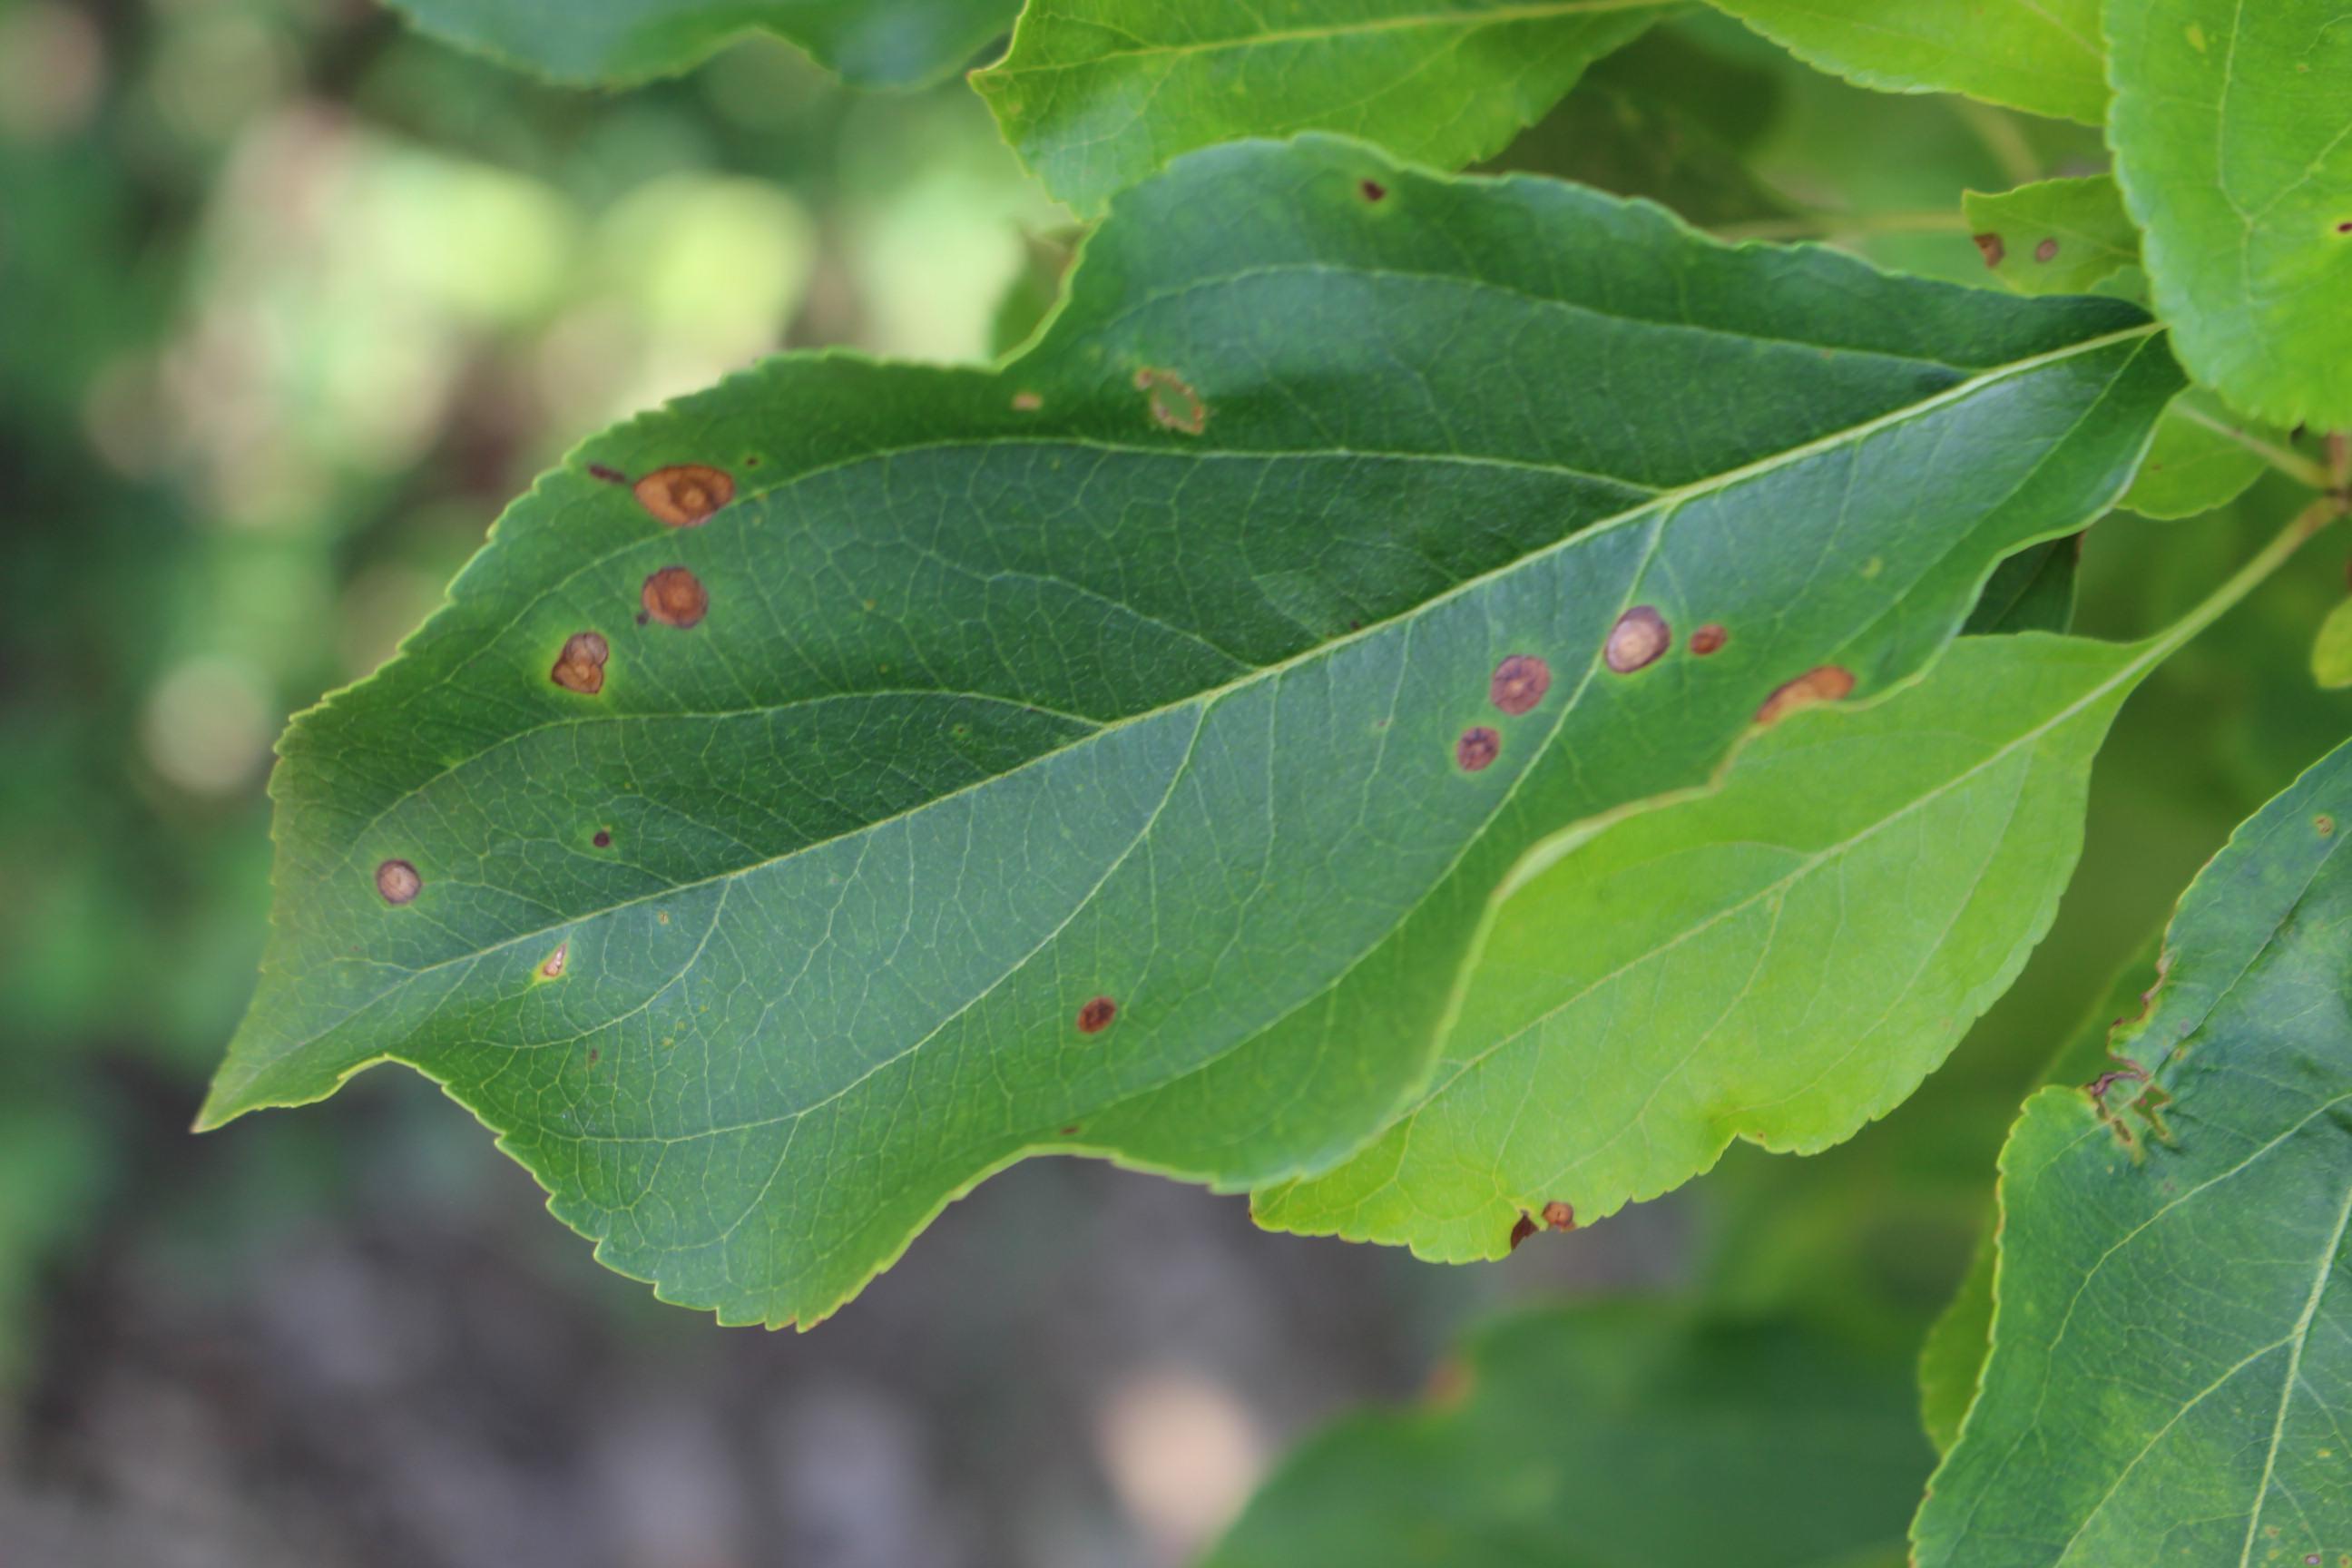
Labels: rust